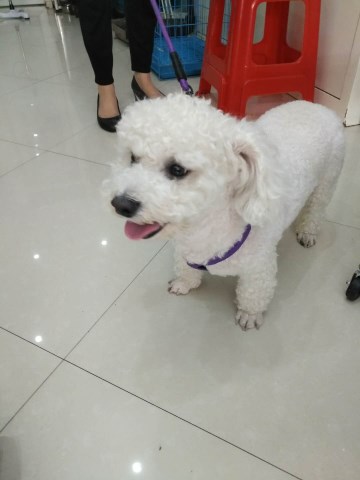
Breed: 3083-n000117-Bichon_Frise